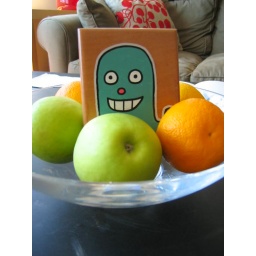
green guy in fruit bowl